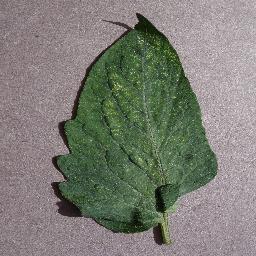
Label: Tomato___Spider_mites Two-spotted_spider_mite